Jesse Luken

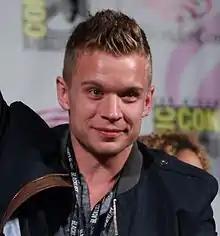
Luken at WonderCon 2014

Jesse Christopher Luken (born 1983) is an American actor, producer, and writer. He is known for playing Jimmy Tolan in the FX drama series "Justified" and Eric in the CW science fiction romance series "Star-Crossed".